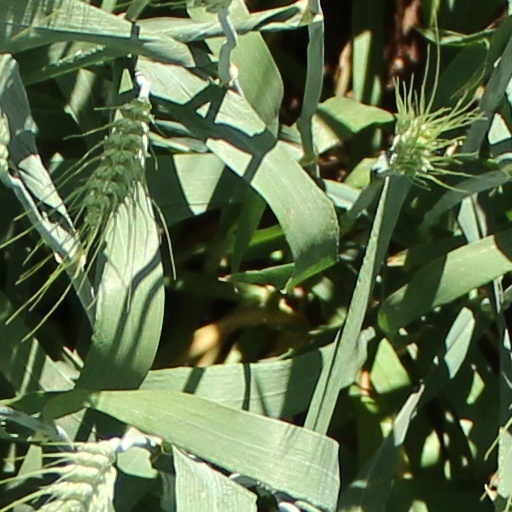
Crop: wheat